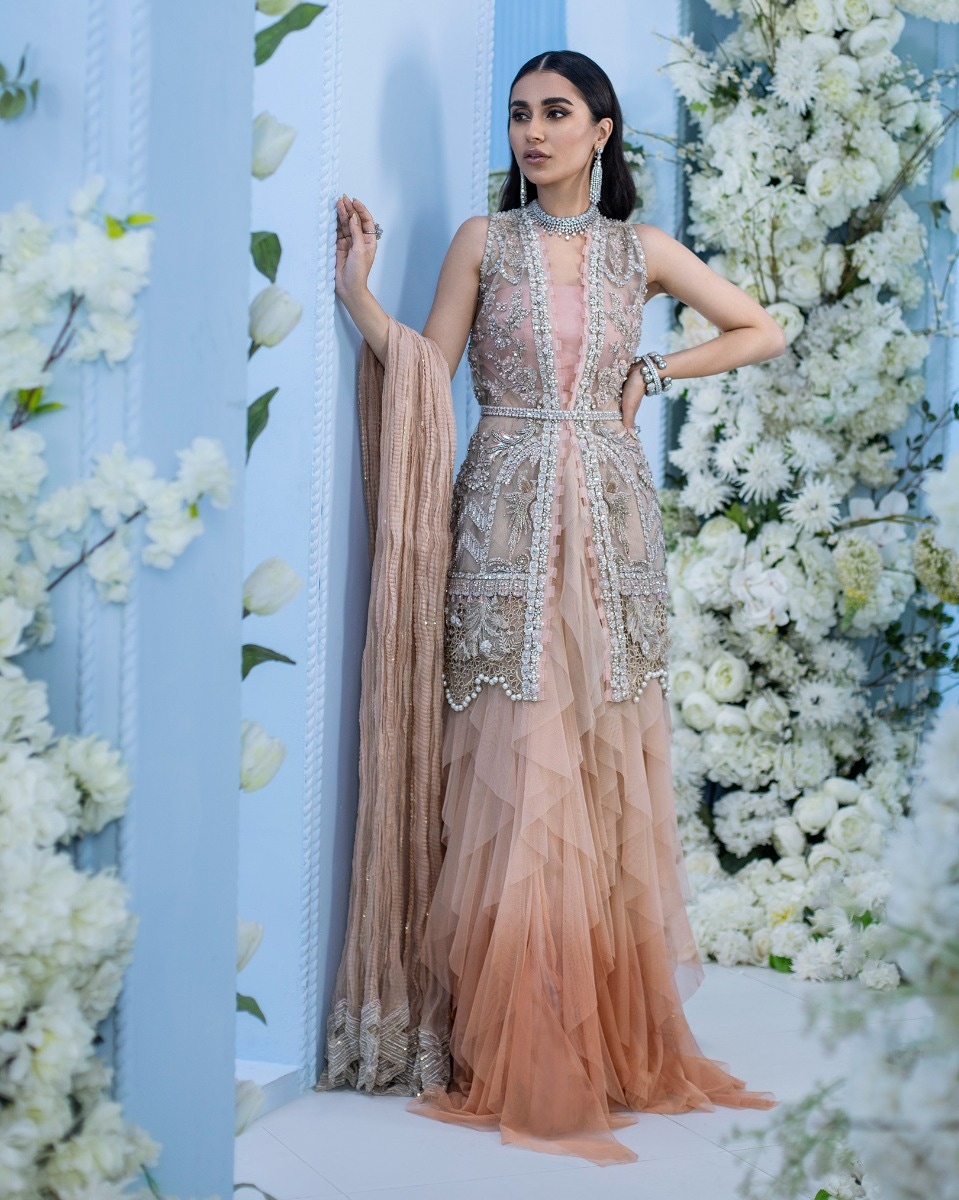
peach ombre chiffon gown